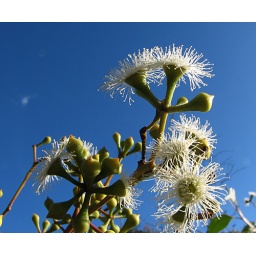
Flowers on a gum tree, vivid against a blue sky